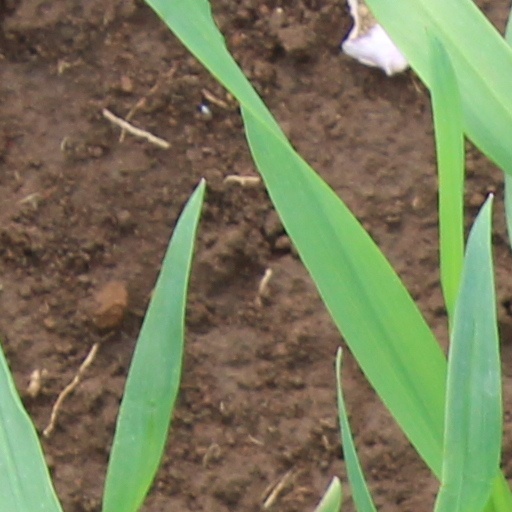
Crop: wheat